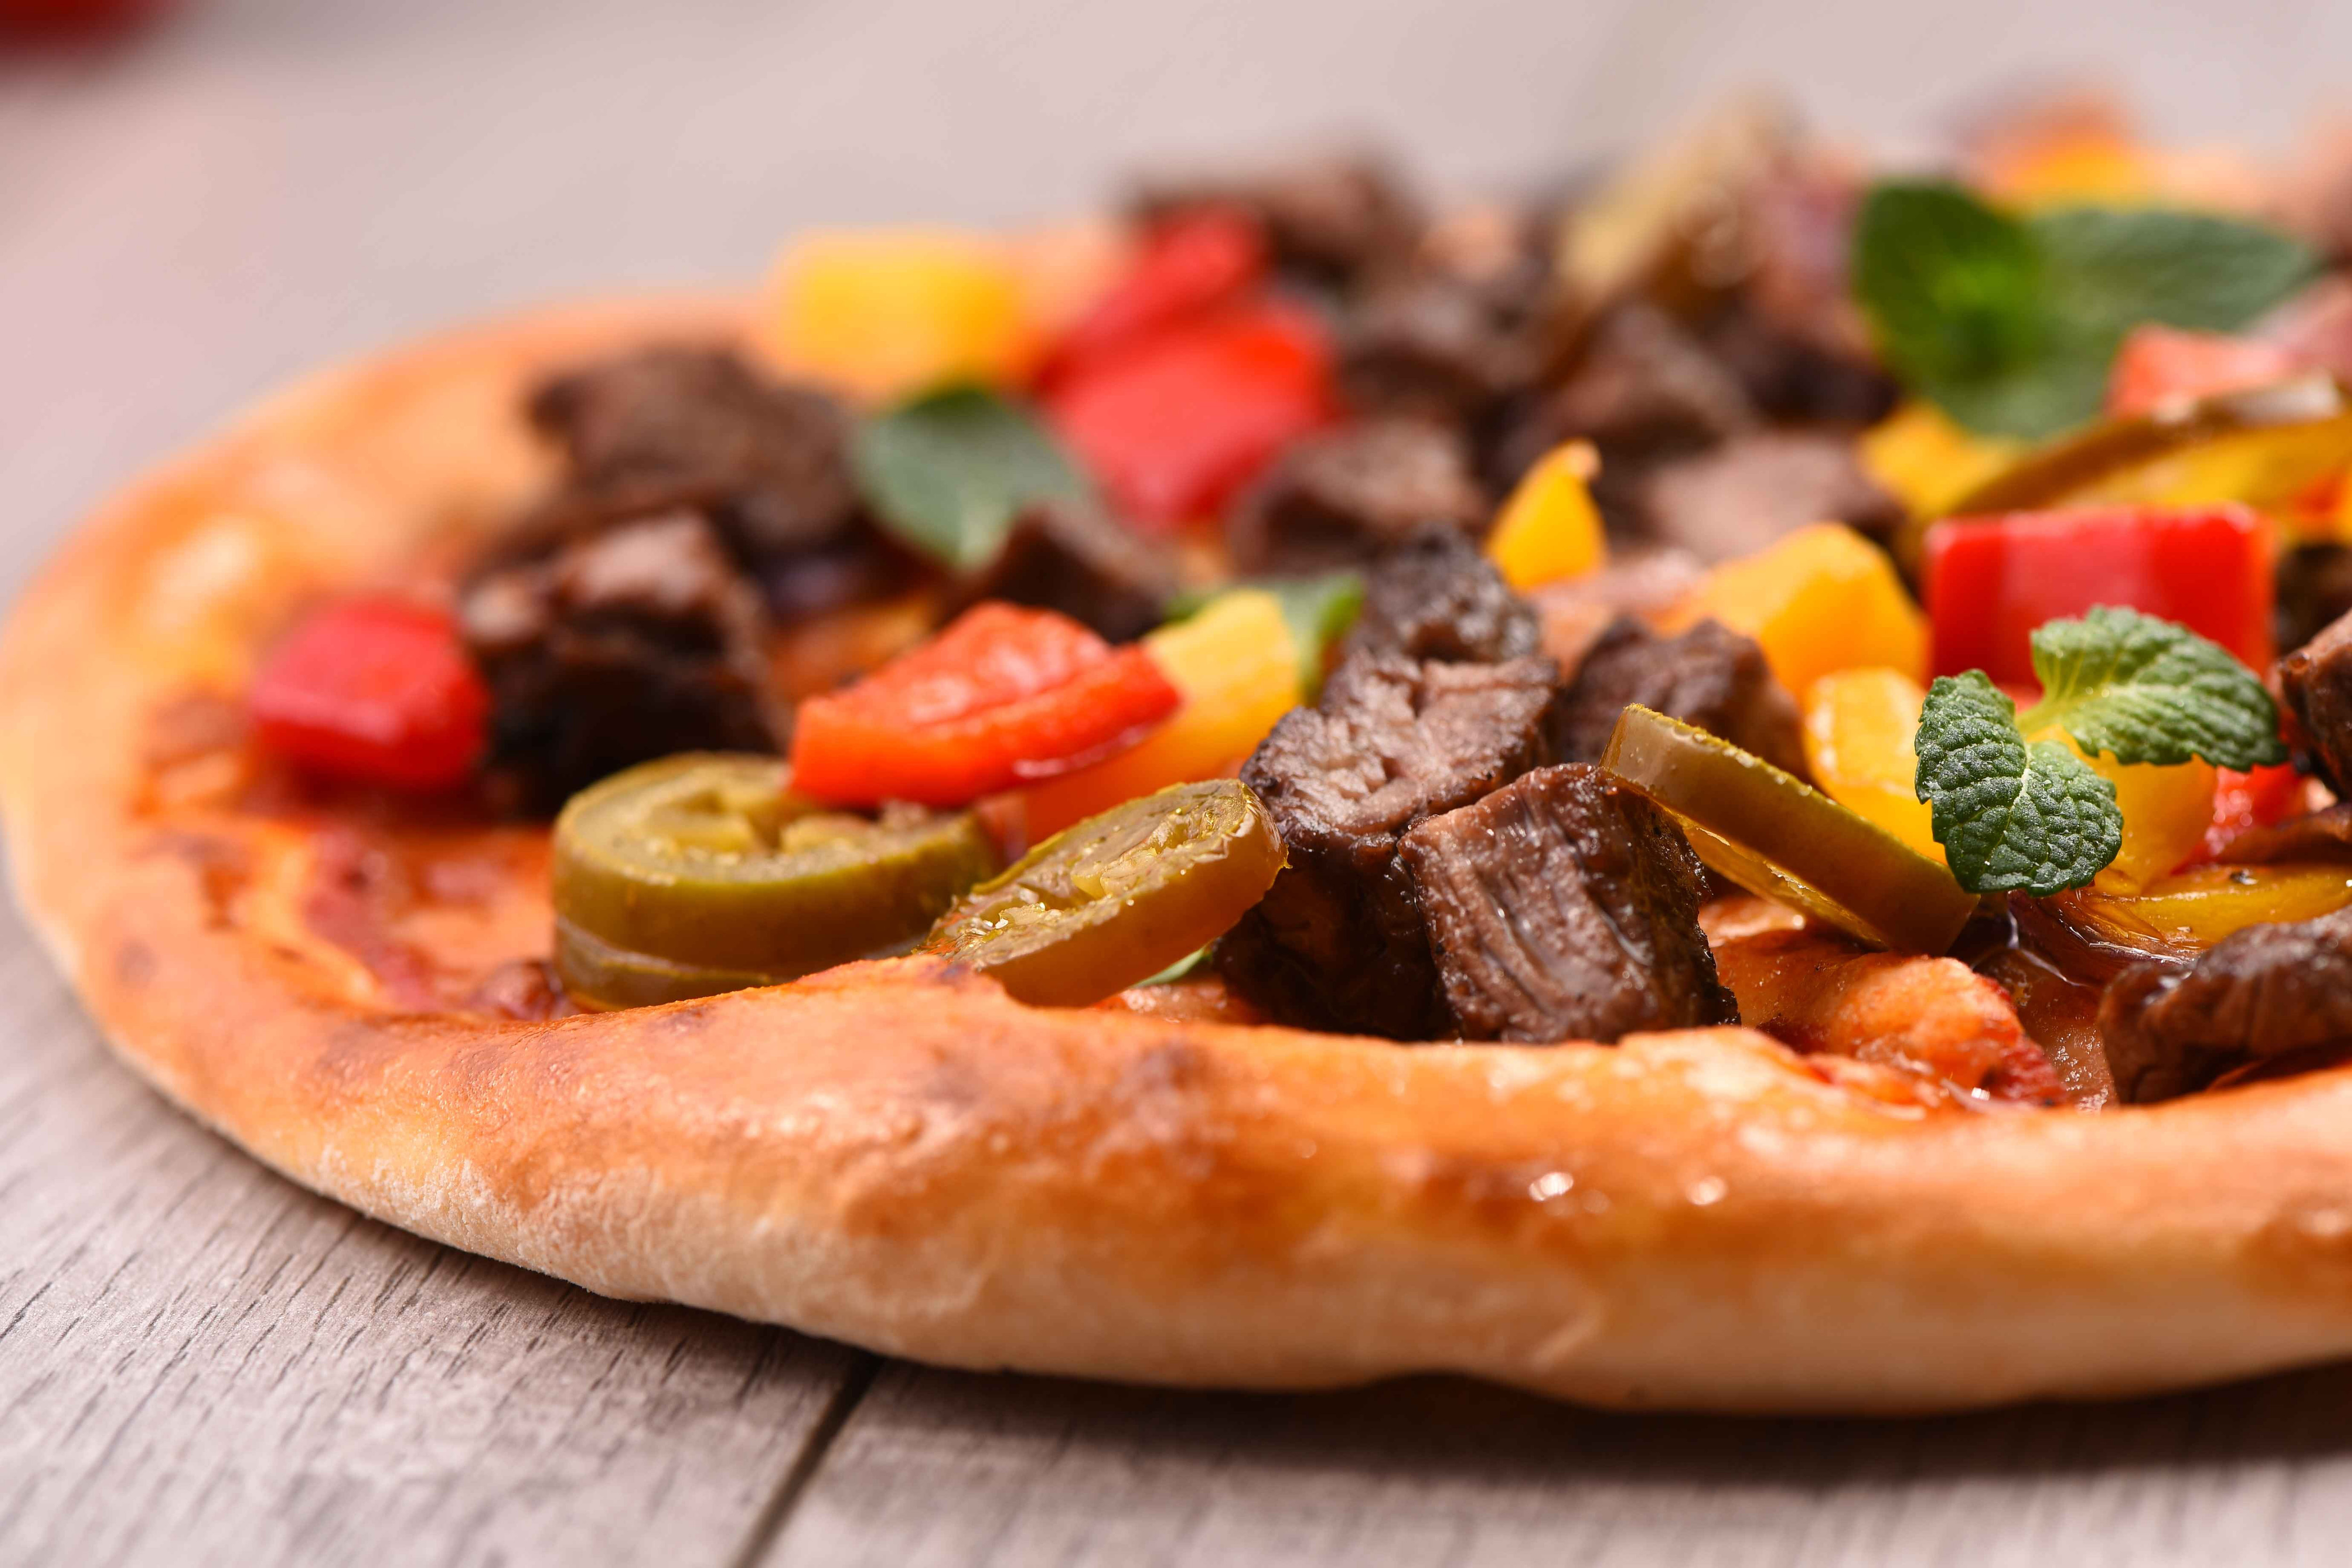
food, dish, cuisine, ingredient, pizza, flatbread, produce, italian food, staple food, junk food, recipe, fast food, vegetarian food, meat, california style pizza, Manakish, baked goods, american food, mediterranean food, pepperoni, Frybread, dessert